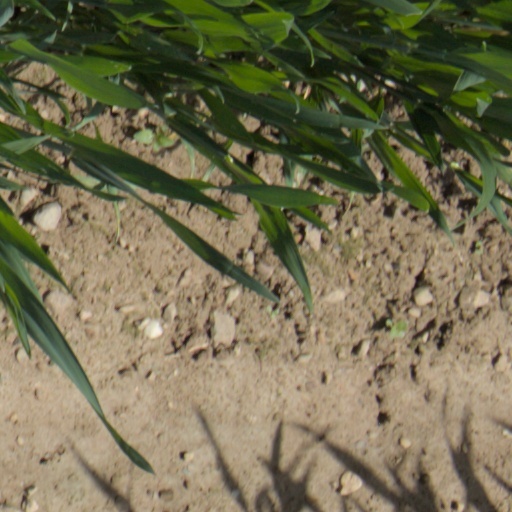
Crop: wheat